Republic, Washington

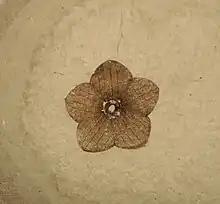
"Florissantia quilchenensis" flower fossil, inspiration for the Republic Skatepark

Republic was founded by gold prospectors in the late 19th century. Mining claims were first made along Eureka Creek on March 1, 1896, after the northern half of the Colville Indian Reservation was vacated on February 21. On March 5, 1896, the Republic claim was staked by Thomas Ryan and Philip Creasor along Granite Creek, another branch of the Sanpoil River. The resulting Republic Mine eventually became the highest producer of gold in the county. On April 18, 1896, the Republic Mining District, originally called the Eureka Mining District, was established.